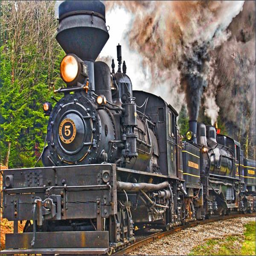
take a steam - powered ride straight out of the past on this rail line